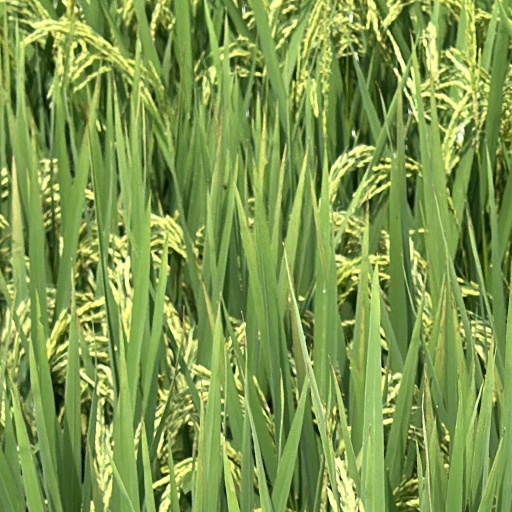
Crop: rice